Neville Hewitt (American football)

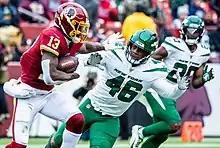
Hewitt (46) in a game against the Washington Redskins in 2019

In Week 1 against the Bills, Hewitt intercepted Josh Allen once as the Jets lost 17–16.